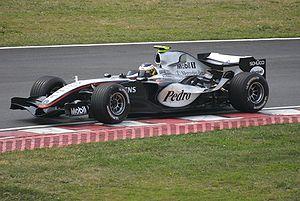
Pedro Martínez de la Rosa, plus connu sous le nom de Pedro de la Rosa, est un pilote automobile espagnol né le 24 février 1971 à Barcelone. Auteur de 105 départs en Formule 1 entre 1999 et 2012, il obtient un podium lors du Grand Prix de Hongrie 2006.
Les séances d'entraînement libre, aussi appelées « essais libres », ont lieu les vendredi et samedi lors des week-ends de Grand Prix en Formule 1. Elles servent à mettre au point les voitures et, pour les pilotes, à se familiariser avec la voiture, le circuit, et les conditions de course.
La McLaren MP4-20 est la monoplace de Formule 1 de l'écurie McLaren Racing engagée en Championnat du monde de Formule 1 2005. Elle est pilotée par le Finlandais Kimi Räikkönen, le Colombien Juan Pablo Montoya, l'Espagnol Pedro de la Rosa et l'Autrichien Alexander Wurz. Le pilote d'essais est l'Anglais Gary Paffett. La MP4-20 est présentée à Montmelo près de Barcelone le 24 janvier 2005.